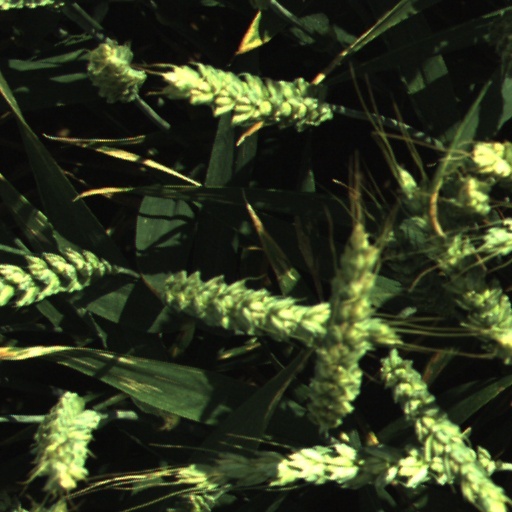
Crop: wheat